Arno Motulsky

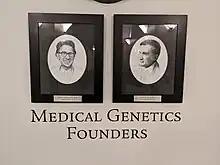
Commemorative plaque honoring the founding members of the University of Washington Division of Medical Genetics, Arno Motulsky and Stanley Gartler

Motulsky's first research efforts were conducted under the supervision of Karl Singer at the Michael Reese Hospital, where he investigated hemoglobinopathies. Subsequent work involved inherited blood disorders, which he conducted at Walter Reed Army Medical Center 1951 to 1953 during service in the U.S. Army.